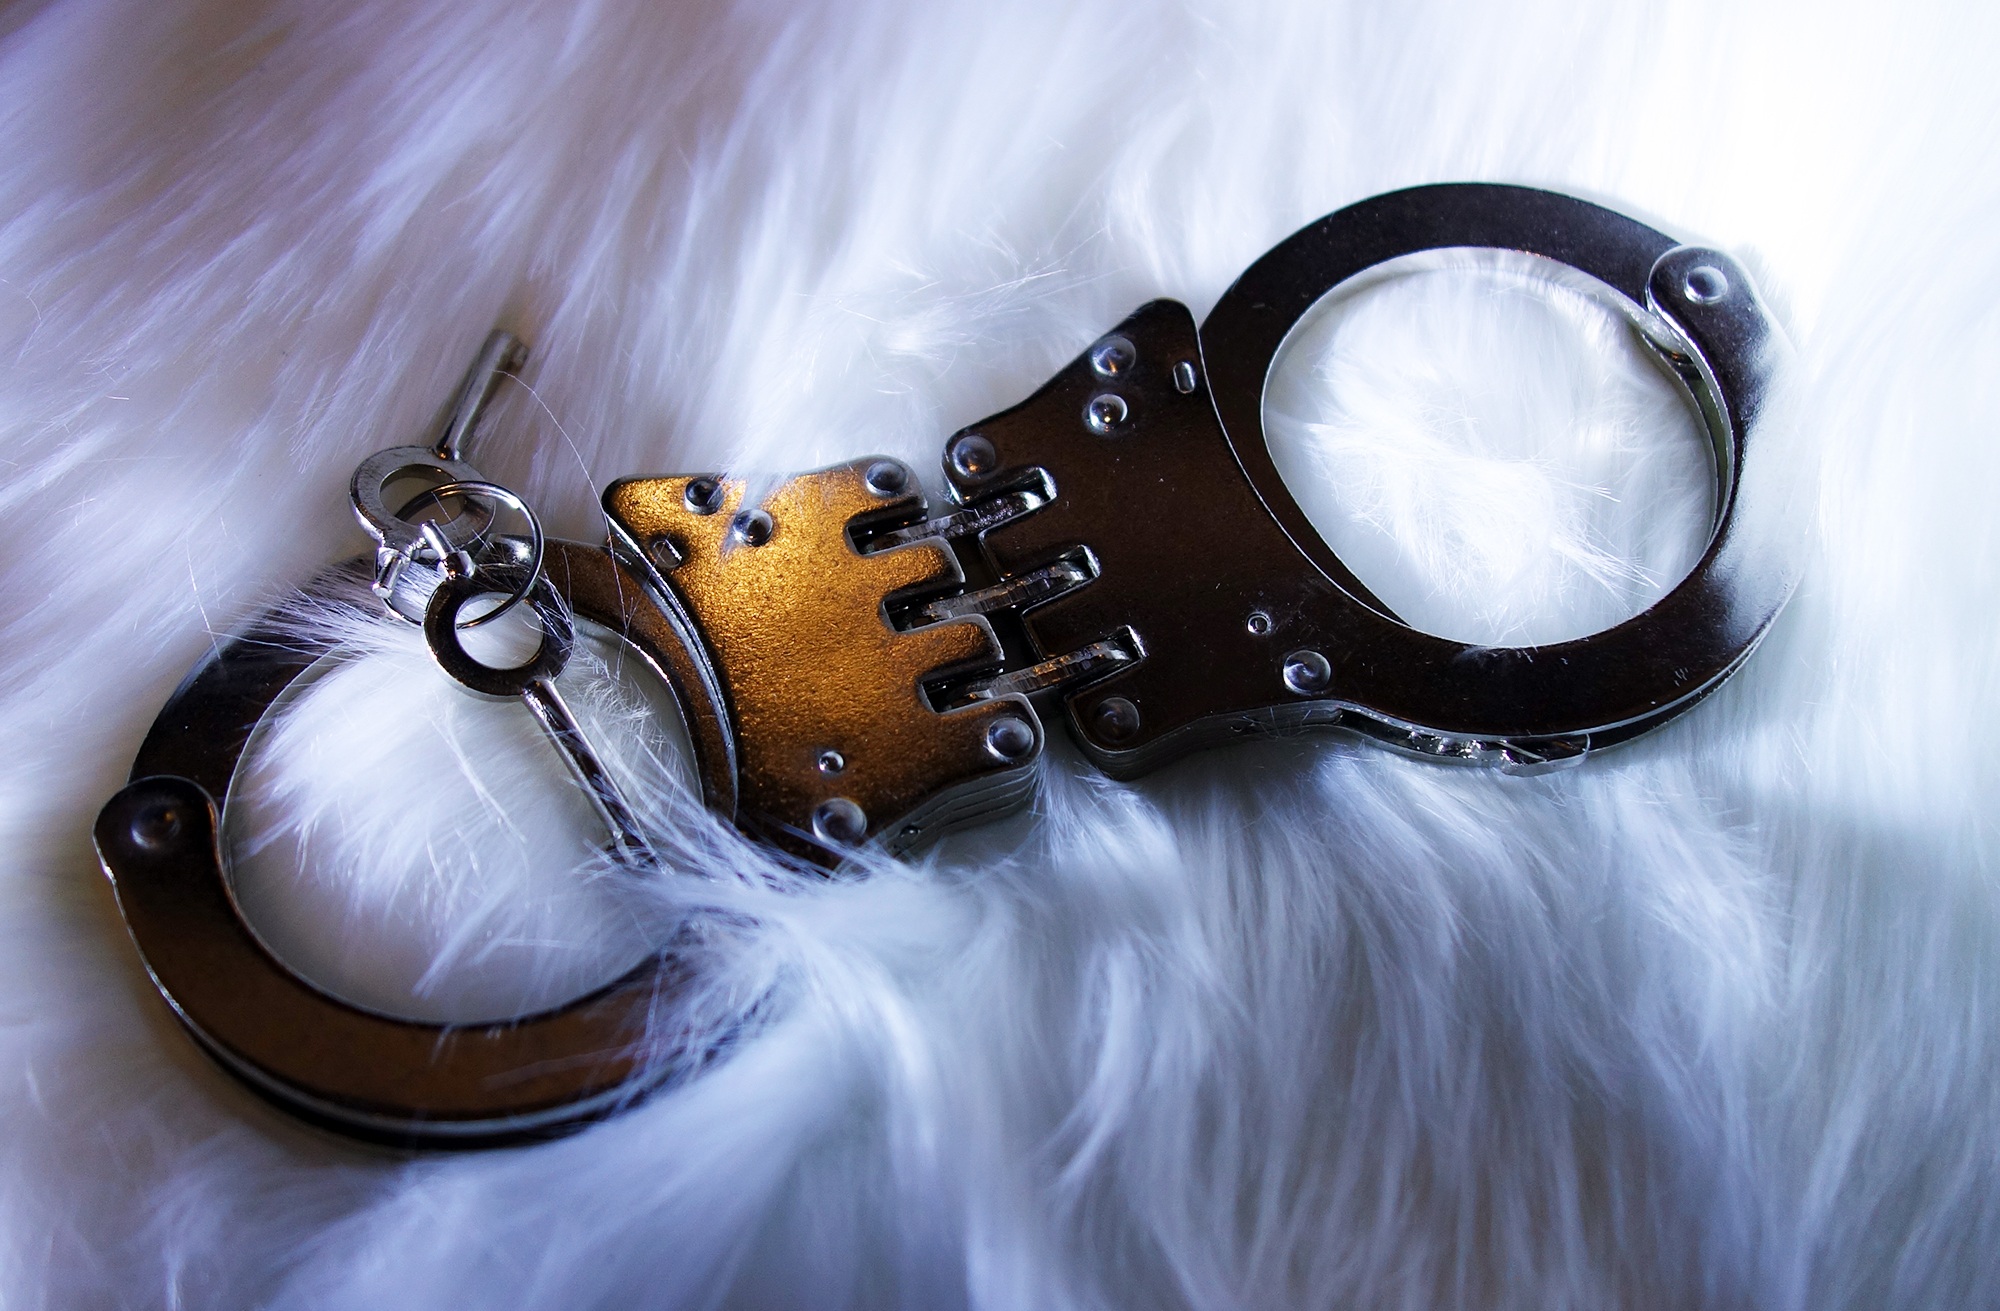
hand, light, white, photography, guitar, carnival, blue, freedom, clothing, musical instrument, close up, mask, fun, dress, sunglasses, eye, glasses, eyewear, crime, costume, fetish, panel, sex, dominate, erotic, macro photography, sin, shackles, slave, bondage, handcuffs, non free, sm, bdsm, prisoners, string instrument, freedom penetrated, plucked string instruments